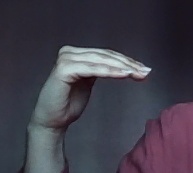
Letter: haa